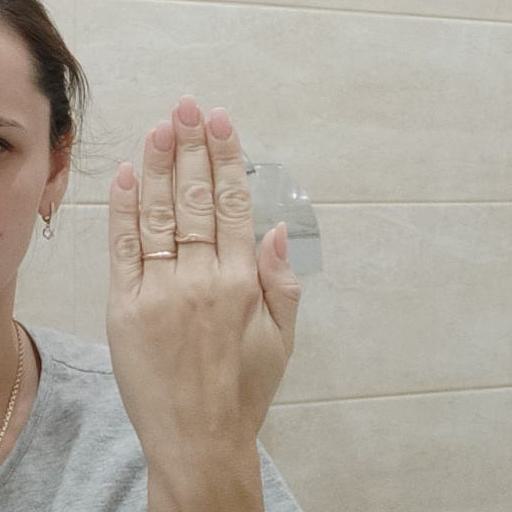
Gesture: stop_inverted